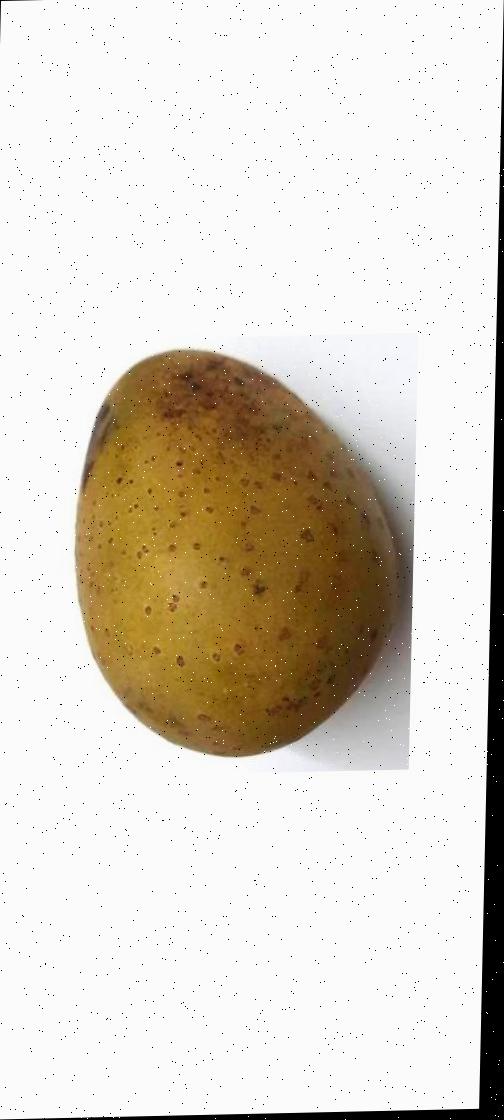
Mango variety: Gourmoti